Bibliography of the Ainu

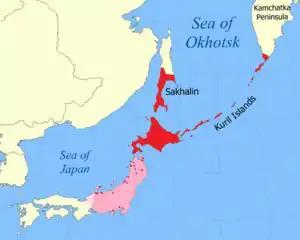
Historical extent of the Ainu.

This is a bibliography of works on the Ainu people of modern Japan and the Russian Far East.